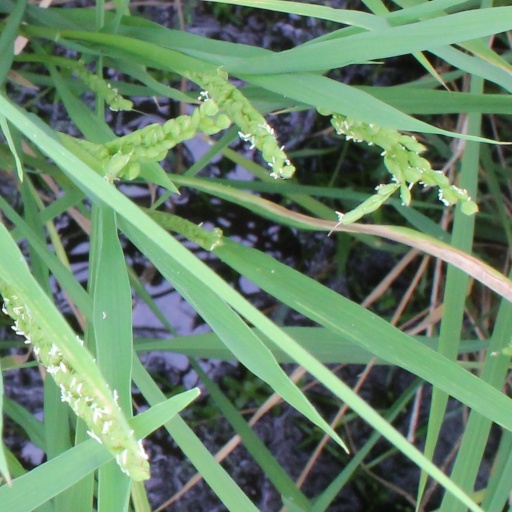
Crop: rice